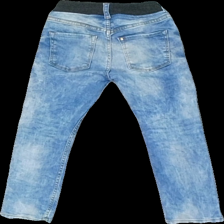
View: back
Type: Jeans
Category: Children
Brand: H&M
Colors: Blue, Grey
Material: 100% cotton
Size: 116
Season: All
Trend: Denim
Stains: Minor
Damage location: bottom right
Damage 2: fläck
Damage 2 location: bottom right
Damage 3 location: bottom center
Price range: <50
Recommended usage: Reuse
Description: blå jeans med liten fläck nere, nopprig i midjan